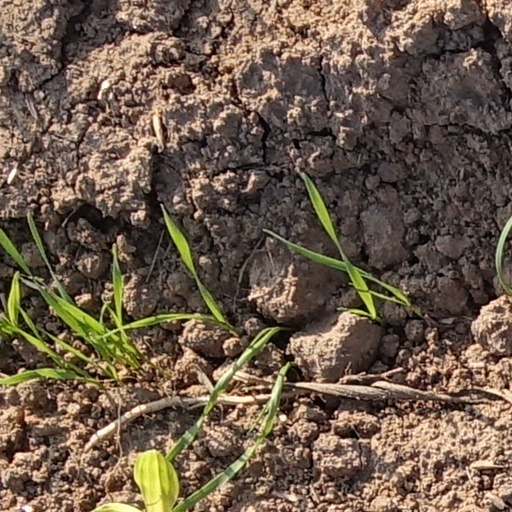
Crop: wheat